Harris-Tingey House

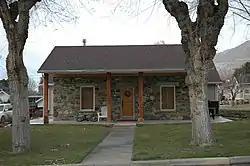

The Harris-Tingey House, at 269 E. Center St. in Centerville, Utah, was listed on the National Register of Historic Places in 1997.